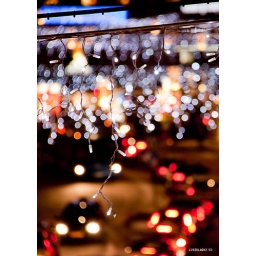
light and cars under the bridge 2